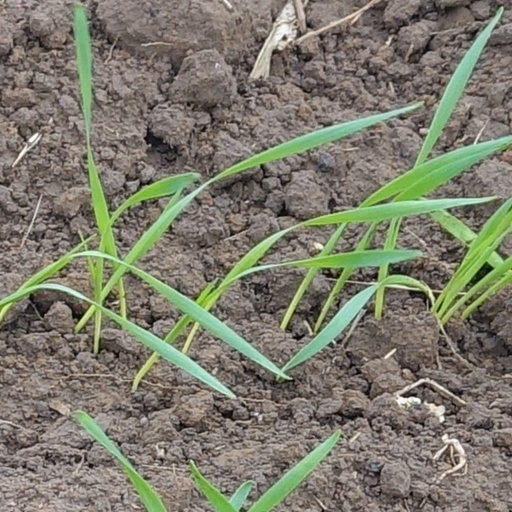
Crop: wheat